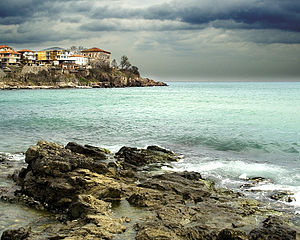
Burgas (provins)
Sortehavskysten ved Sozopol
Burgas er en af de 28 provinser i Bulgarien, beliggende i landets sydøstligste hjørne, på grænsen til Bulgariens naboland Tyrkiet og ved kysten til Sortehavet. Provinsen har et areal på 7.748 kvadratkilometer, hvilket gør den til den arealmæssigt største i landet, og et indbyggertal på 457.750.